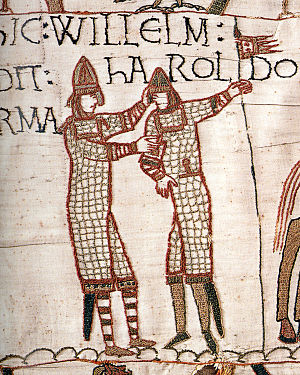
Vilhelm Erobreren / Engelske og kontinentale bekymringer
Scene fra Bayeux-tapetet hvor teksten viser, at Vilhelm sender våben til Harold under Harolds rejse til kontinentet i 1064.
Vilhelm 1. eller Vilhelm Erobreren og nedsættende Vilhelm Bastarden var den første normanniske konge af England. Han regerede fra 1066 til sin død i 1087. Han var efterkommer af Rollo og som han hertug af Normandiet fra 1035. Efter lang kamp var hans kontrol over Normandiet sikret i 1060, og han begyndte den normanniske erobring af England seks år senere. Resten af livet var præget af problemer med sin ældste søn og kampe for at konsolidere sin magt over England og sine besiddelser på kontinentet.